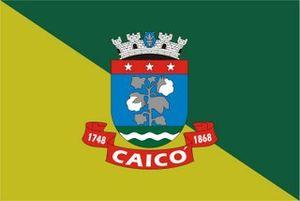
Caicó est une ville brésilienne de l'État du Rio Grande do Norte. Sa population était estimée à 66 246 habitants en 2013. La municipalité s'étend sur 1 229 km².